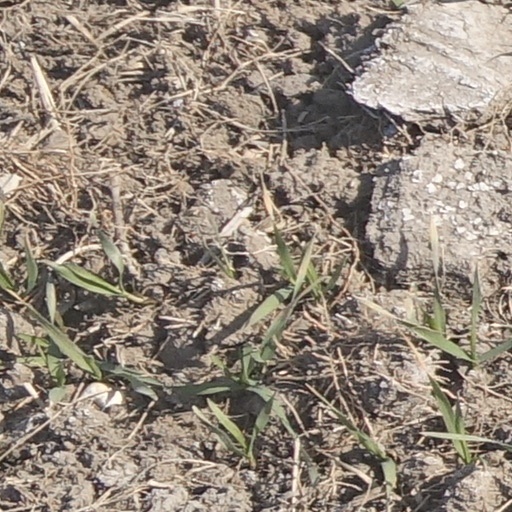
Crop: wheat